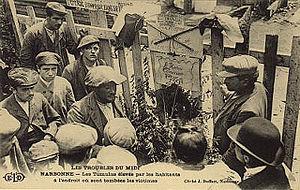
Tumulus à la mémoire d'une victime du 20 juin 1907
La révolte des vignerons du Languedoc en 1907 désigne un vaste mouvement de manifestations survenu en 1907, dans le Languedoc et en pays catalan, réprimé par le cabinet Clemenceau. Fruit d'une grave crise viticole survenue au début du XXᵉ siècle, ce mouvement, aussi appelé « révolte des gueux » du Midi, a été marqué par la fraternisation du 17ᵉ régiment d'infanterie de ligne avec les manifestants, à Béziers.
Narbonne est une commune française située dans le département de l'Aude, en région Occitanie. La commune est traversée par le canal de la Robine, classé au patrimoine mondial de l'humanité de l'UNESCO depuis 1996.
Vingt-Juin ou XX-Juin ou 20-Juin, avec ou sans majuscule et parfois sans trait d'union, peut désigner :
Ernest Ferroul est un homme politique français qui joua un rôle déterminant lors de la révolte des vignerons du Midi en 1907.